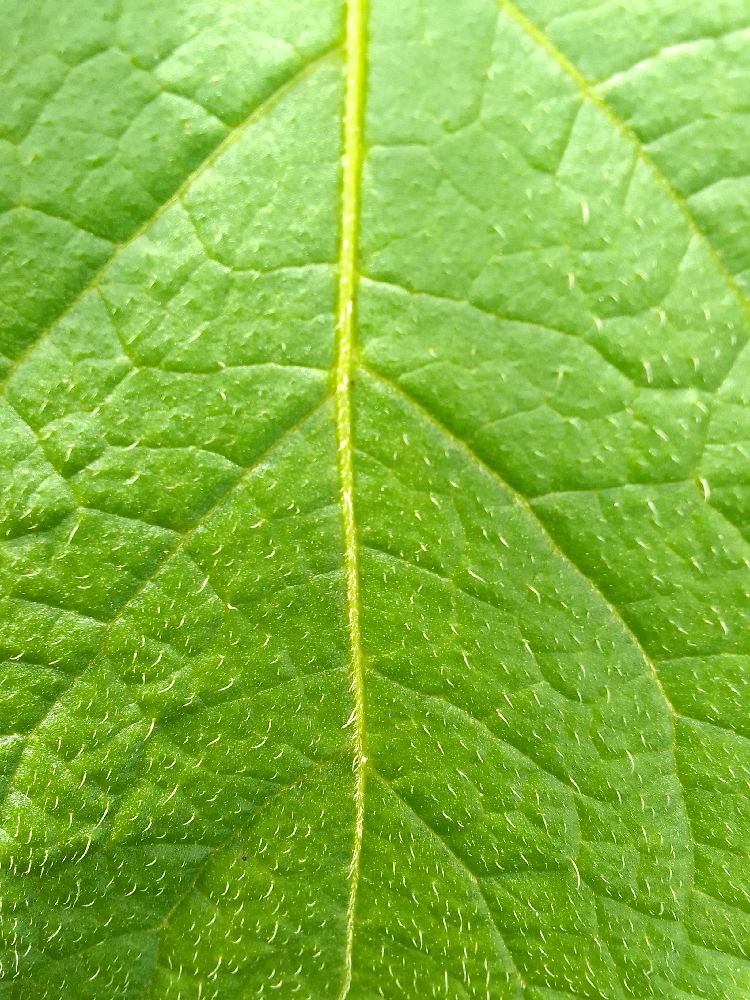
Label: Healthy